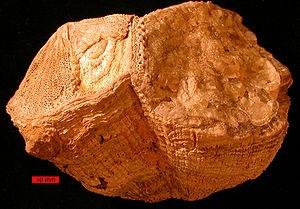
L'extinction Crétacé-Paléogène ou extinction K-Pg, antérieurement dénommée extinction Crétacé-Tertiaire ou extinction K-T, est une extinction massive et à grande échelle d'espèces animales et végétales qui s'est produite sur une courte période de temps il y a 66 millions d'années.
Les rudistes ou Hippuritoida forment un ordre éteint de mollusques marins fixés, ayant vécu durant l'ère Mésozoïque. Ce sont des bivalves, comme l'huître ou la moule, à coquille longue et épaisse. Ils sont caractérisés par une forte asymétrie entre les valves.